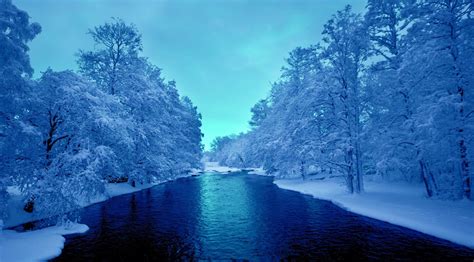
Weather: snow or frosty